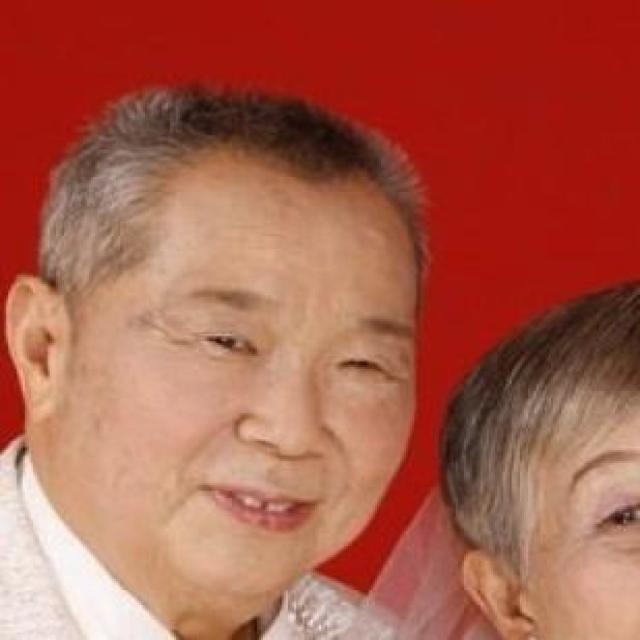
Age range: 65+